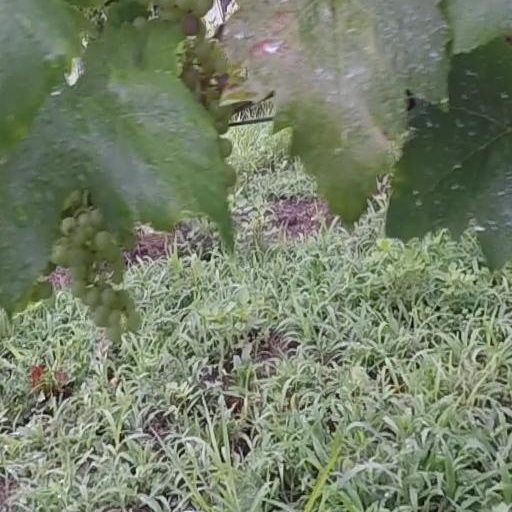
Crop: grape